Agustín Marchesín

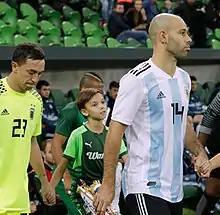
Marchesín (left) entering the pitch for Argentina against Nigeria in 2017

Marchesín was the starting goalkeeper for the Argentina national U21 team that finished third at the 2009 Toulon Tournament. On 20 August 2010, Marchesín received his first call for the senior national team for a friendly match against Spain. Marchesín got his first cap in a friendly match against Venezuela as a half-time substitute for Javier Hernán García on 16 March 2011, with Argentina winning the match 4–1 in San Juan.